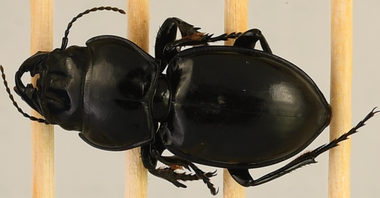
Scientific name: Pasimachus depressus
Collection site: Konza Prairie Biological Station NEON (KONZ), plot KONZ_002